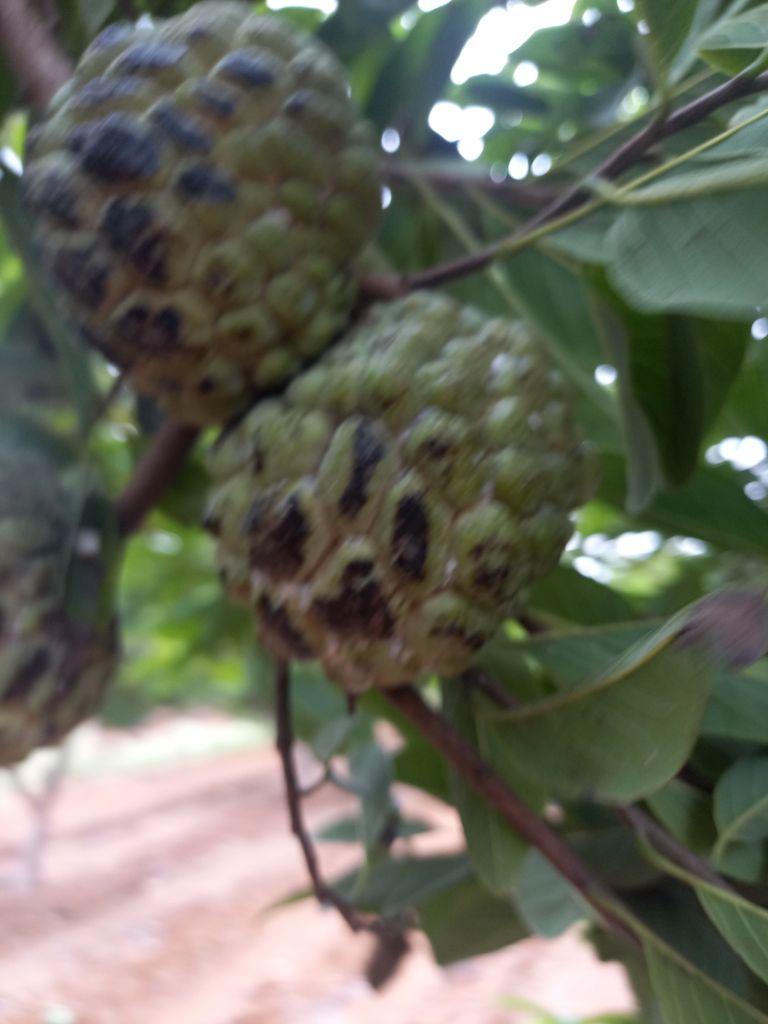
Disease label: Blank Canker